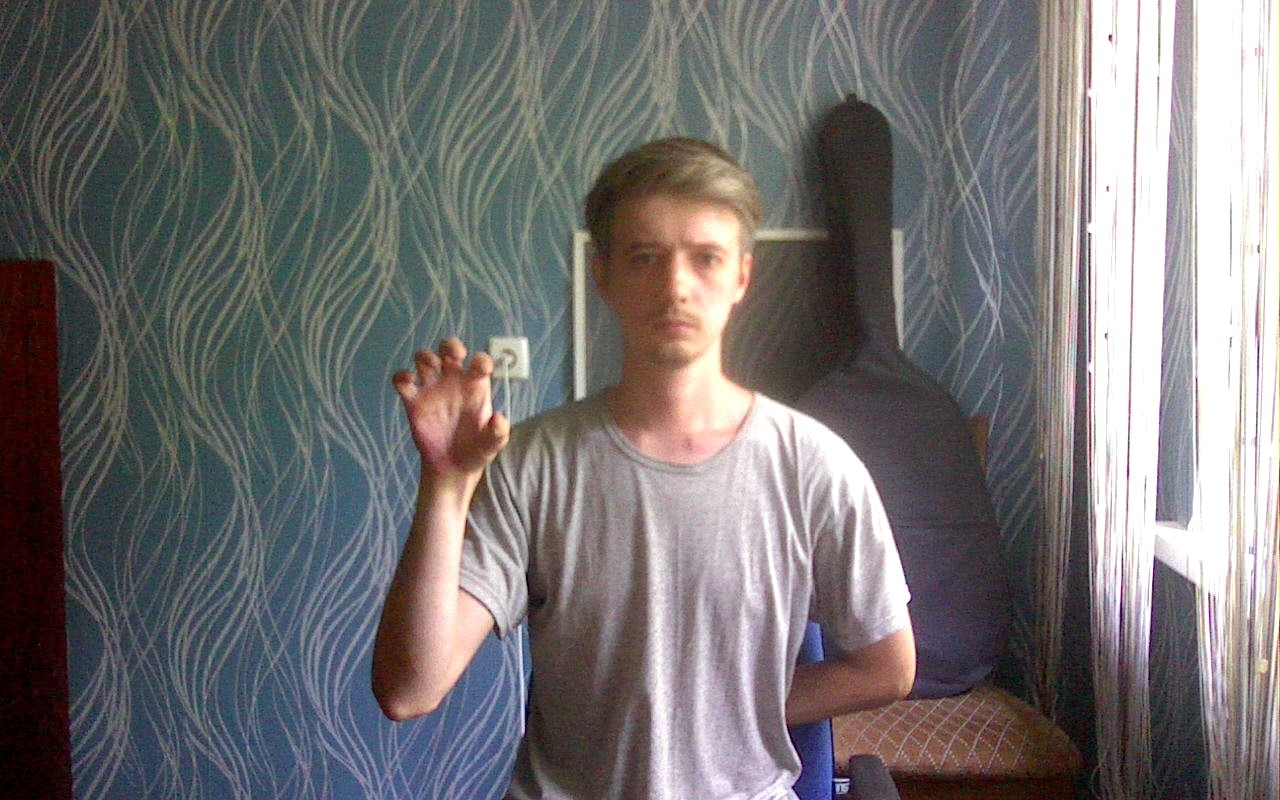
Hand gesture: grabbing